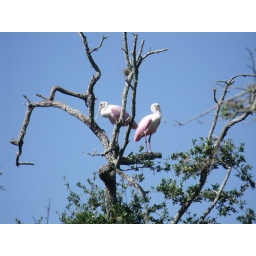
the two roseate spoonbills looking spectacular against the glorious blue sky